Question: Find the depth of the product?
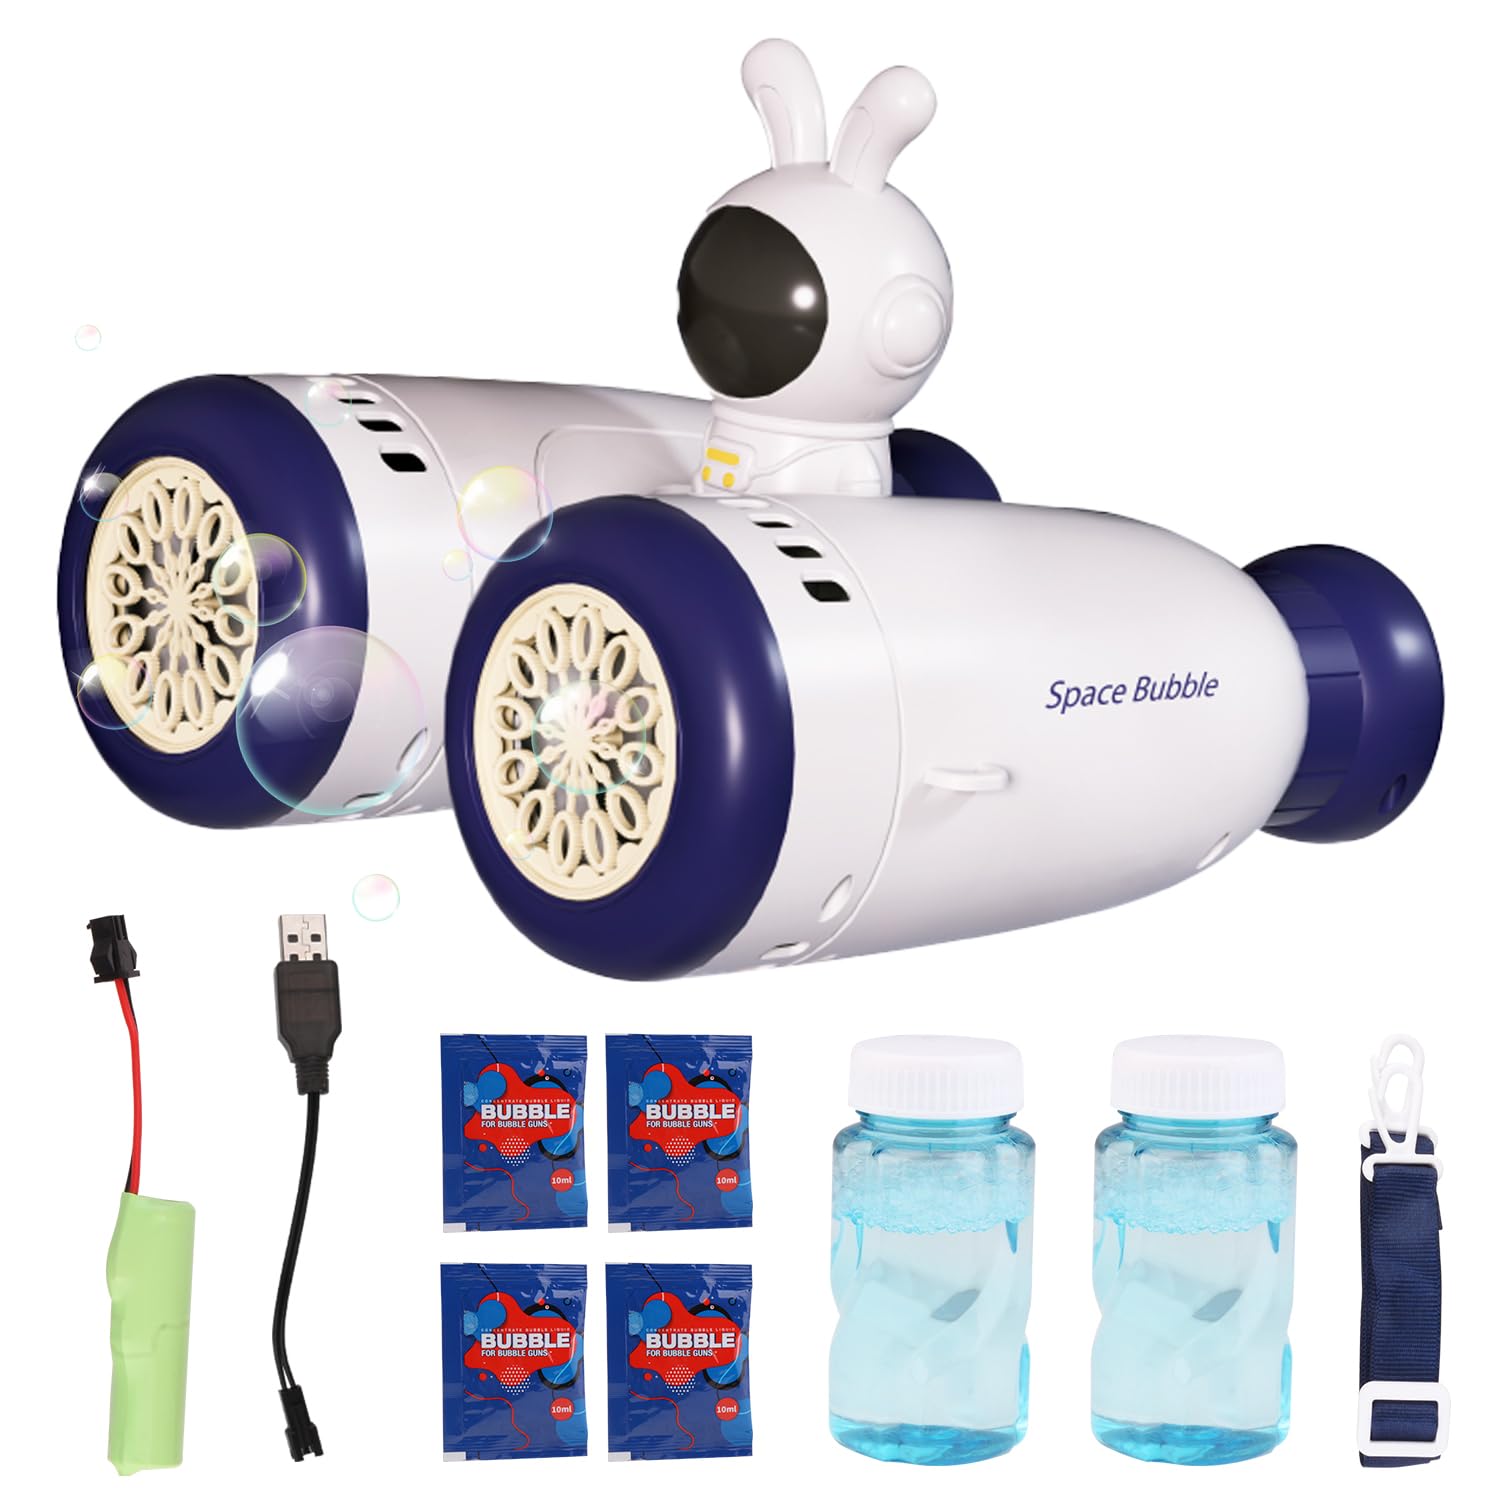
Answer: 10.0 centimetre